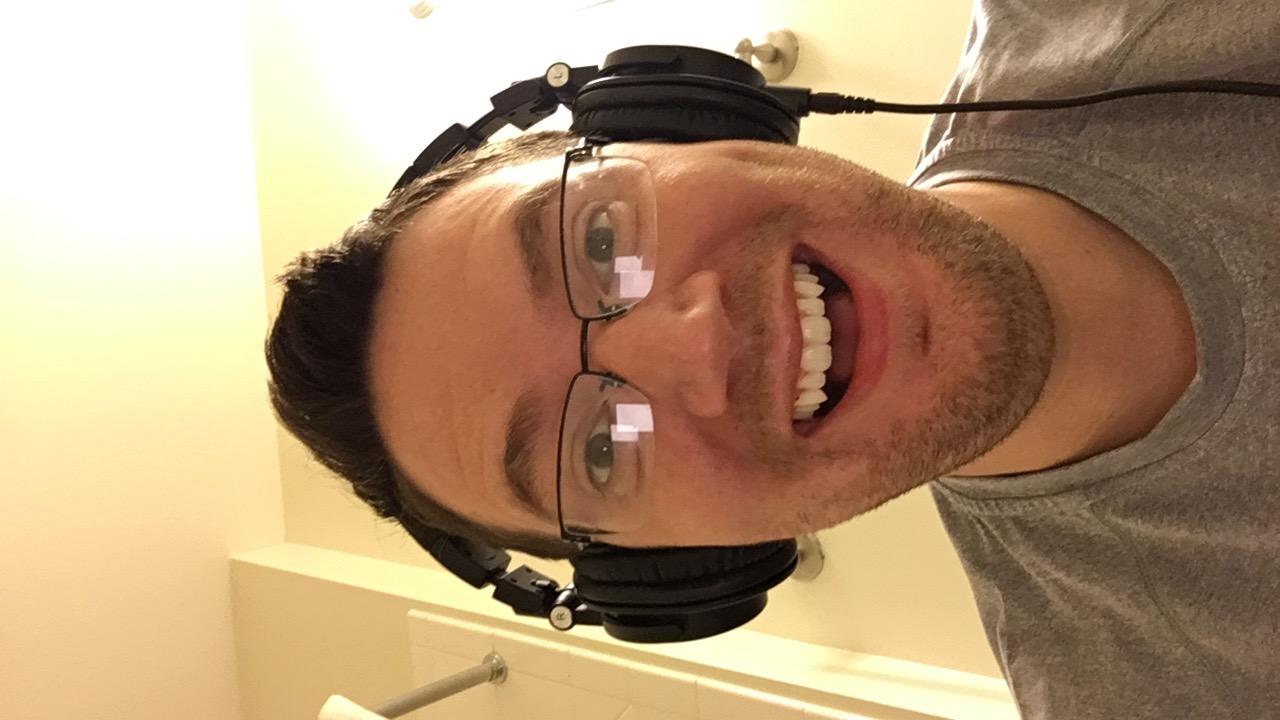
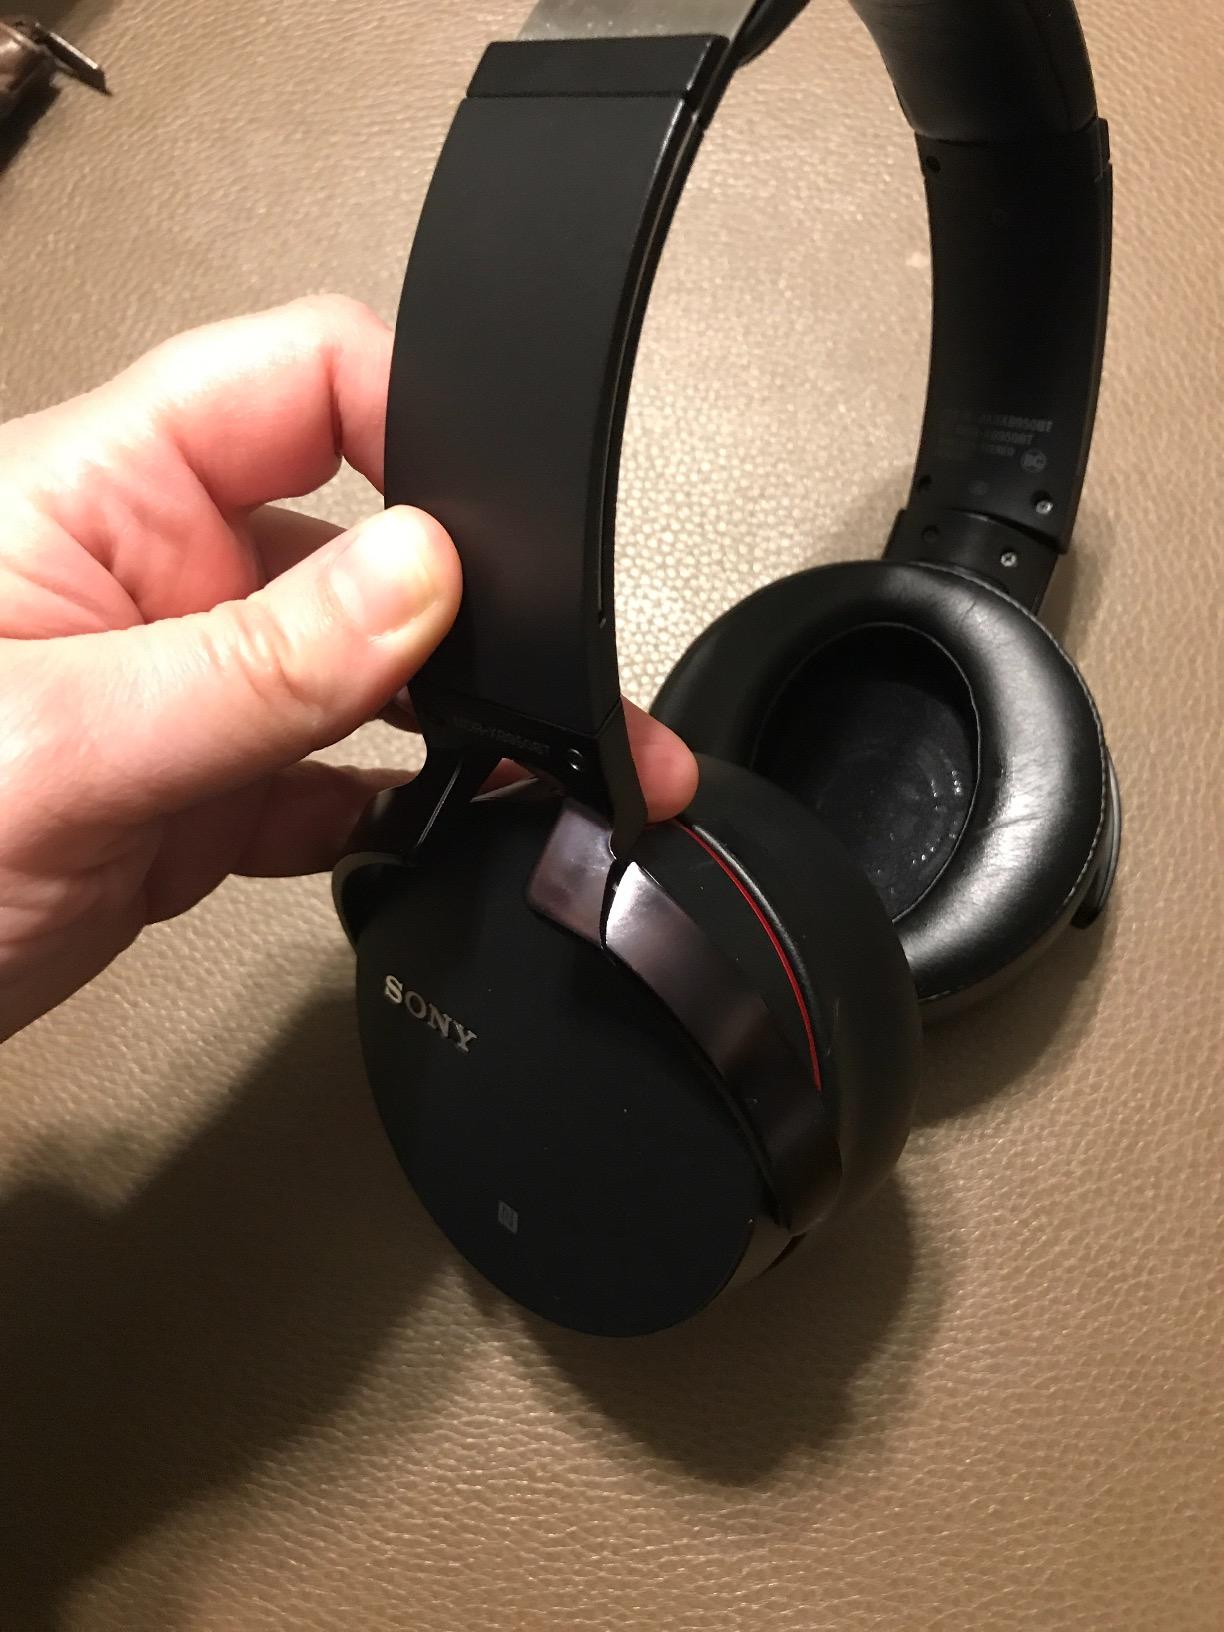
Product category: headphones
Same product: no